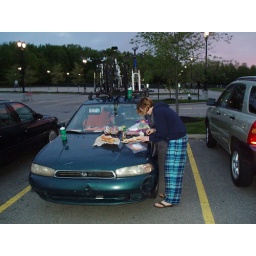
Making/Eating Dinner in the parking lot of a Trader Joe's. The hood of the car was our table during the trip.